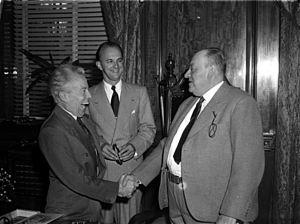
Le maire de Montréal, Camillien Houde, donne la main à Desiré Defauw sous le regard de l'impresario Pierre Béique. Ils sont dans le bureau du maire.
Pierre Béique était un administrateur québécois. Il fait ses études classiques aux Collège Sainte-Marie de Montréal et Collège Jean-de-Brébeuf, et des études en commerce à l'Université McGill.
Désiré Defauw né le 5 septembre 1885 à Gand et décédé le 25 juillet 1960 à Gary est un chef d’orchestre belge